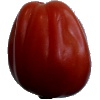
Label: tomato_heart